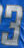
Number: 3